Skilcraft

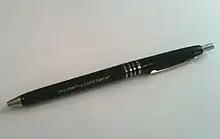
Skilcraft pen marked "U.S. Government"

Skilcraft, often stylized as SKILCRAFT, is the registered trade name of the National Industries for the Blind (NIB). Products made by Skilcraft are created largely by visually impaired or severely disabled individuals. Products bearing the Skilcraft brand are commonly used in United States federal government institutions, including the United States Postal Service. They are also commonly sold in U.S. military base exchanges and commissaries.